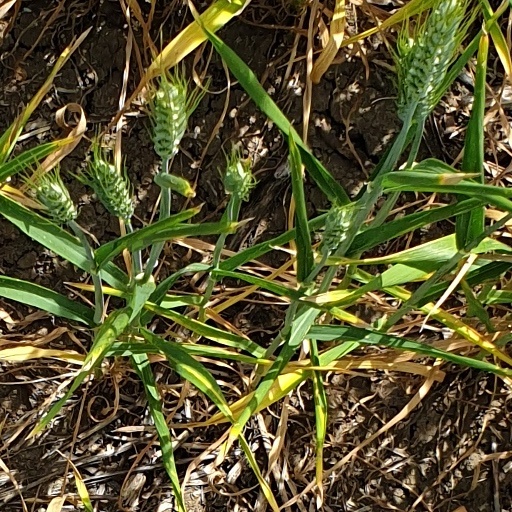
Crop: wheat